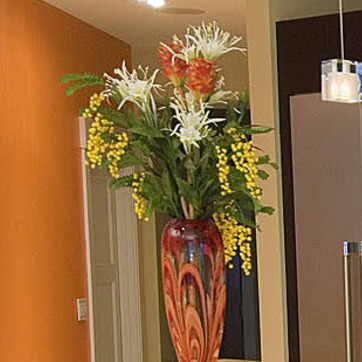
Material: foliage